Rohtas Fort

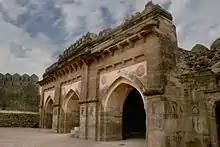
Remains of the Shahi Masjid or Royal mosque

Tulla Mori and Pippli are entrances rather than gates. Tulla Mori is on the eastern side of the fort and has an adjacent bastion. It is wide. Pippli is